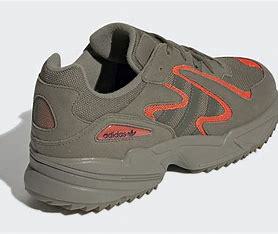
Brand: Adidas
Model: Yung 96 Chasm